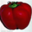
Label: sweet_pepper